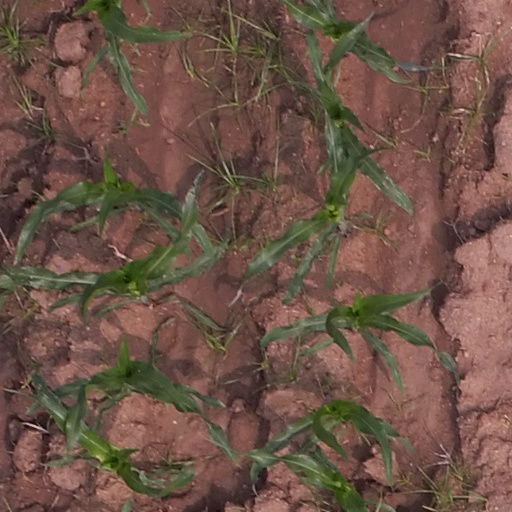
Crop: maize; corn